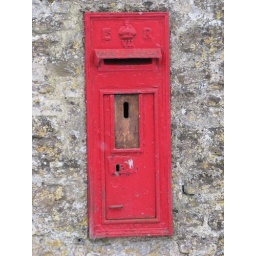
A very old post box on a farmer's wall in Wiltshire, England